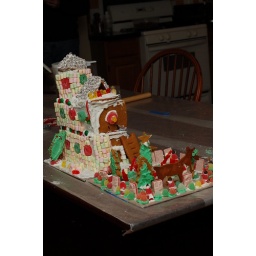
Front door looking out onto the garden. This side of the house is incomplete, as seen in the lack of marshmallow brickwork.